Reed-Dossey House

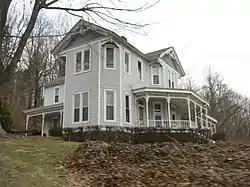

The Reed-Dossey House, in Brownsville, Kentucky, is a historic house built around 1890. It was listed on the National Register of Historic Places in 1986.